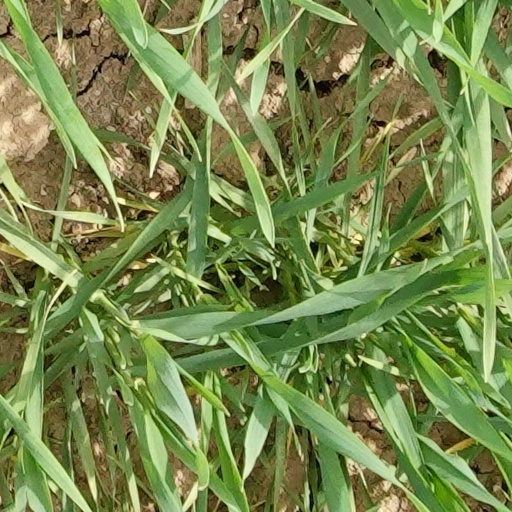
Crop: wheat